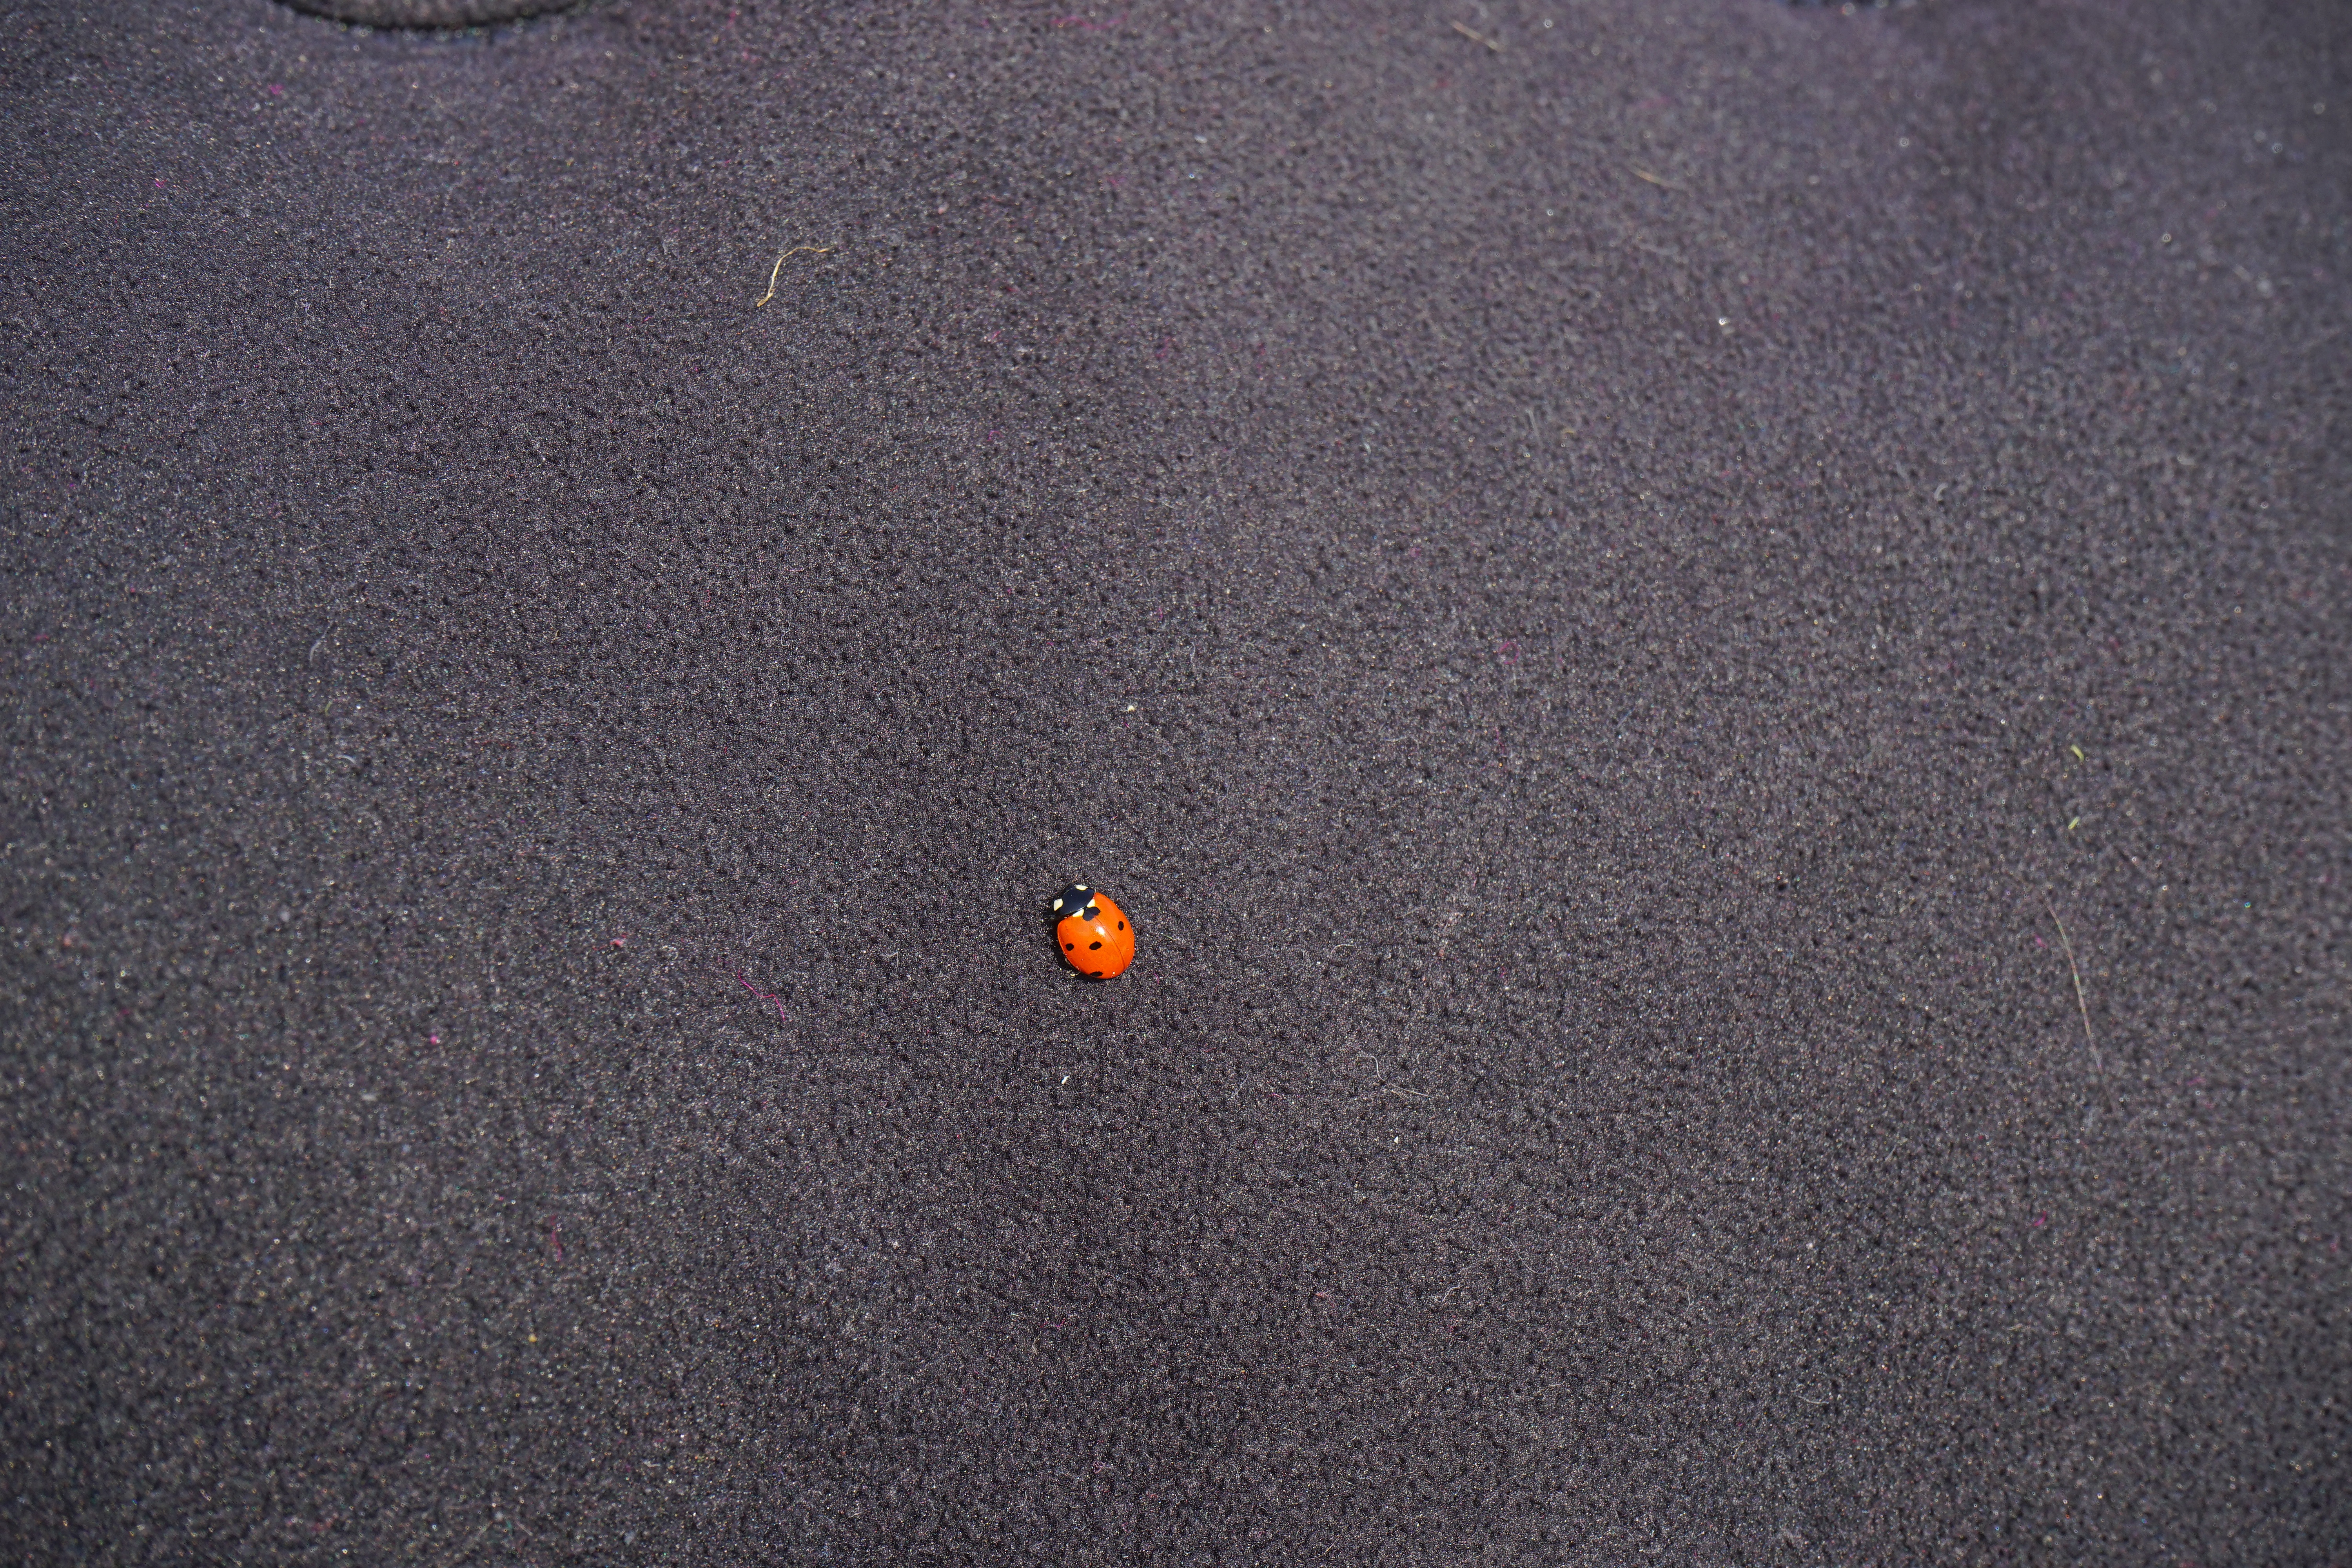
sand, floor, asphalt, line, red, small, soil, ladybug, black, material, circle, shape, beetle, flooring, lucky charm, road surface, astronomical object